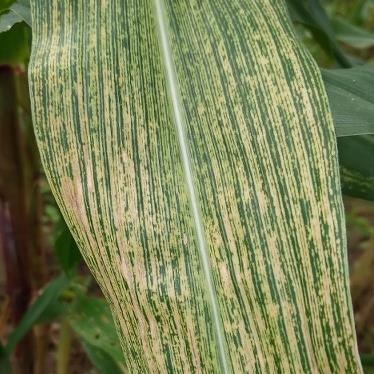
Crop: Maize
Condition: stripe-d